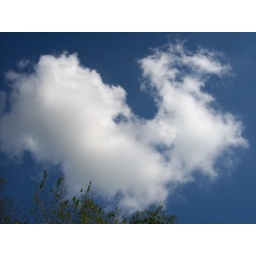
sky above my house